Skanör Church

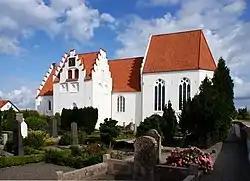
Skanör church

Skanör Church (also known as the Church of St. Olof) is a medieval Lutheran church at Skanör in Vellinge Municipality, Skåne County, Sweden. It is associated with the Skanör-Falsterbo parish ("Skanör-Falsterbo församling") in the Diocese of Lund within the Church of Sweden.